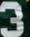
Number: 3